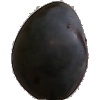
Label: Plum 3